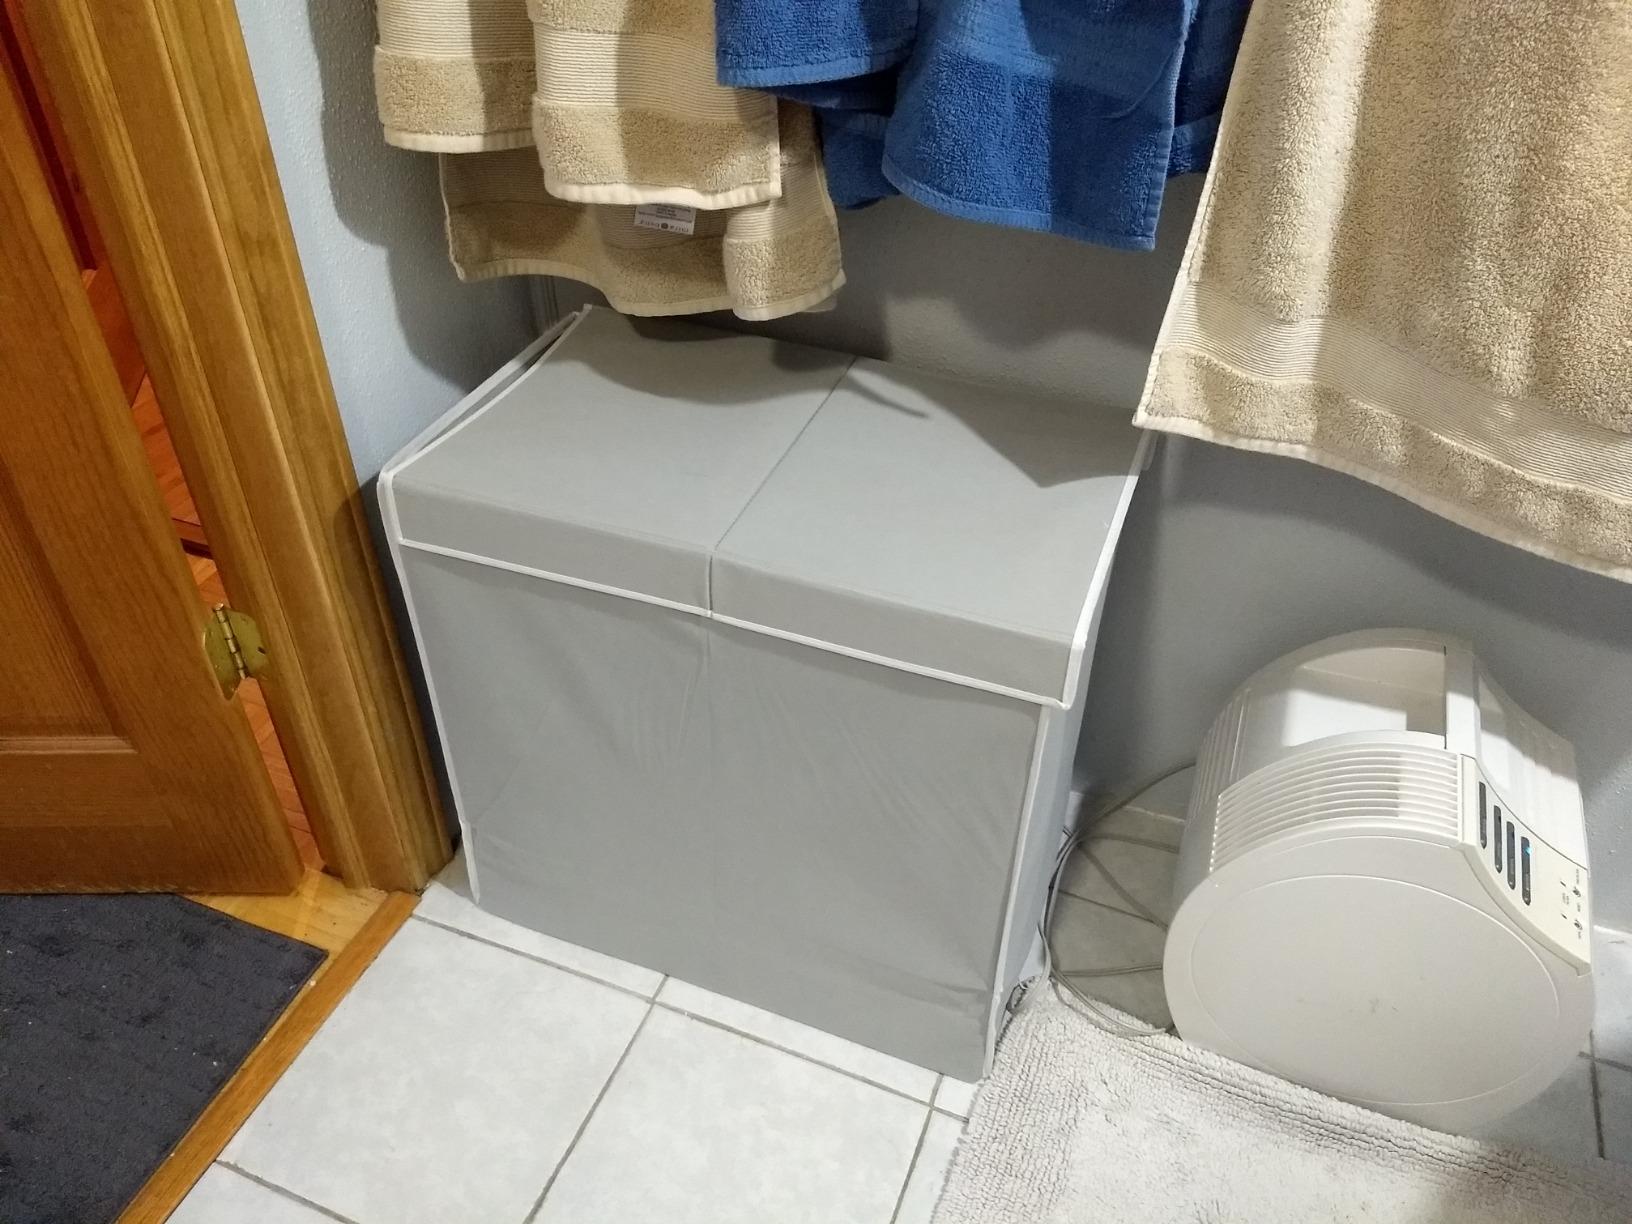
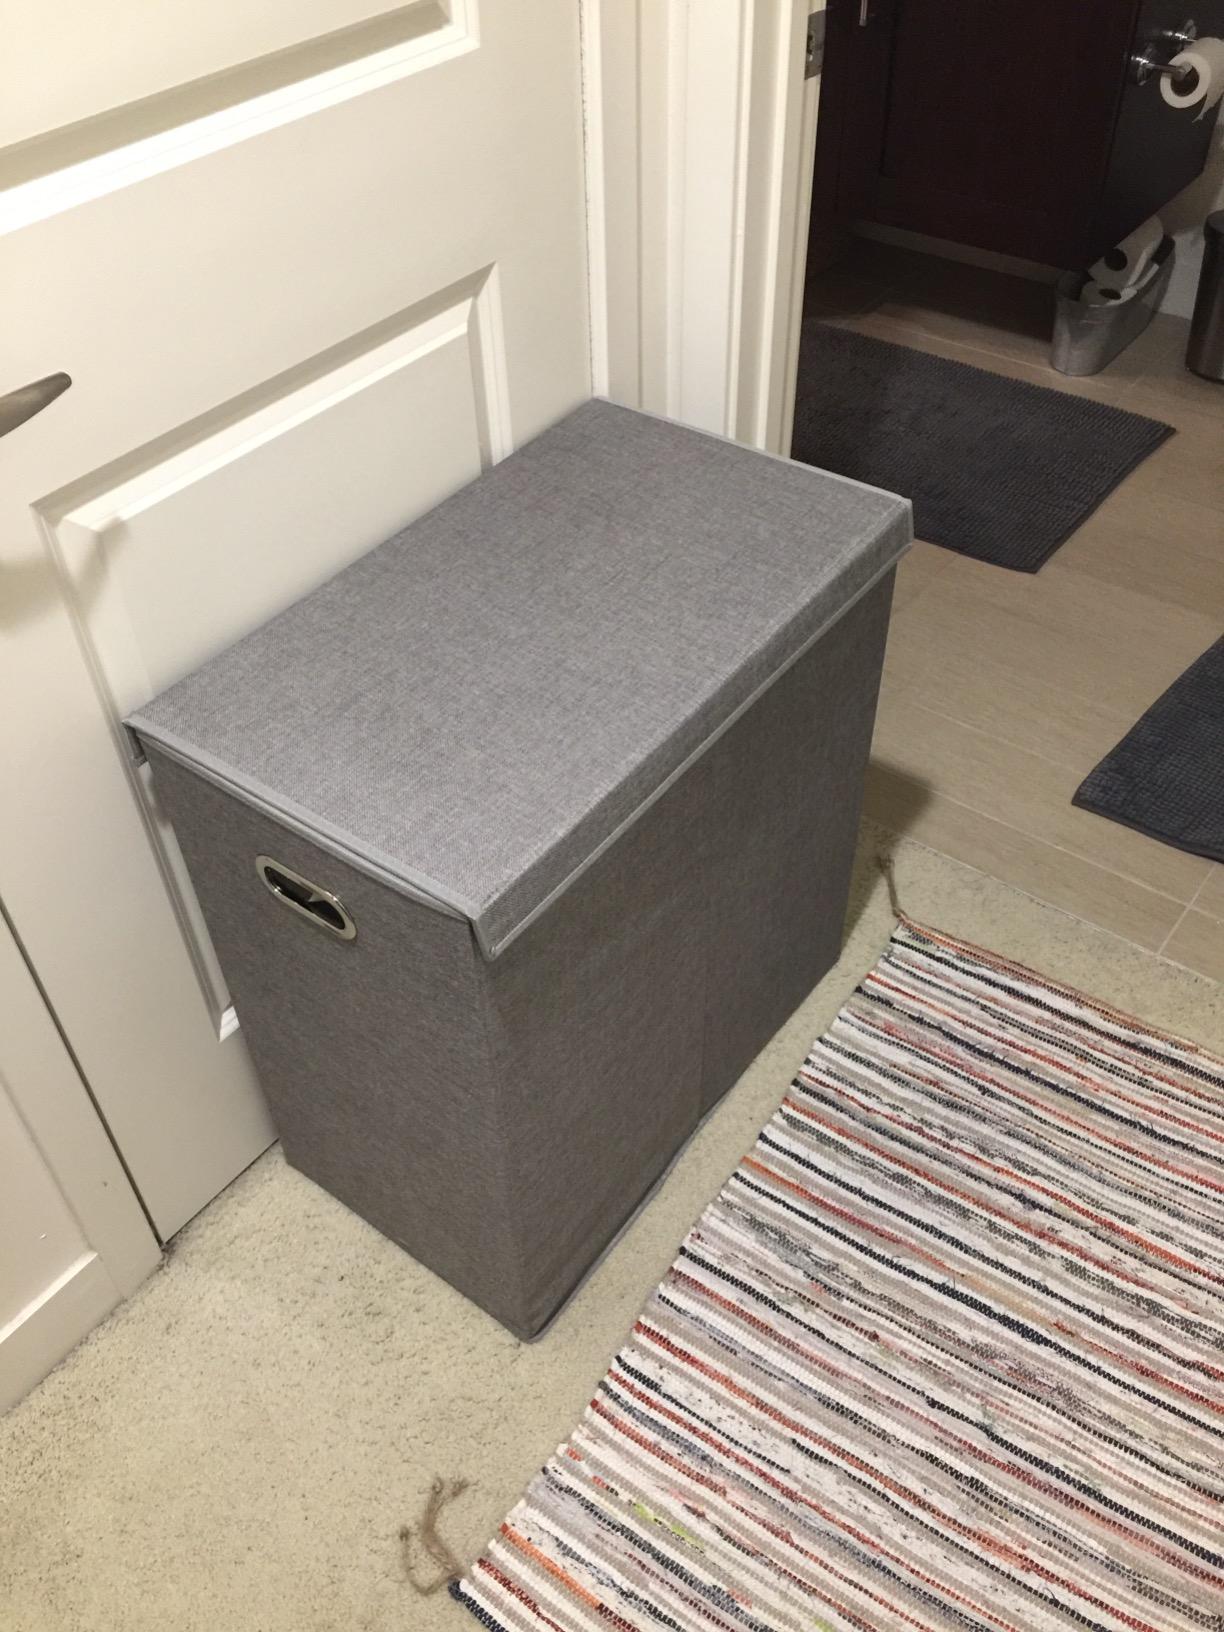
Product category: items_hamper
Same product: no